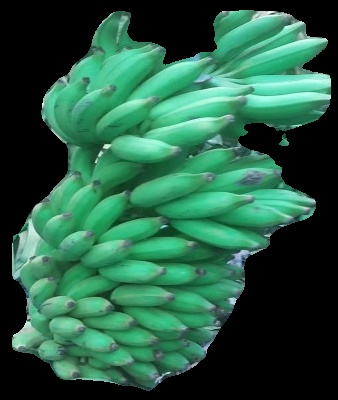
Variety: elakki-bale
Grade: grade1